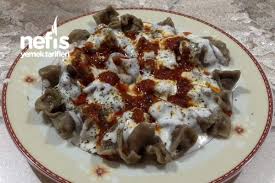
Yemek: manti